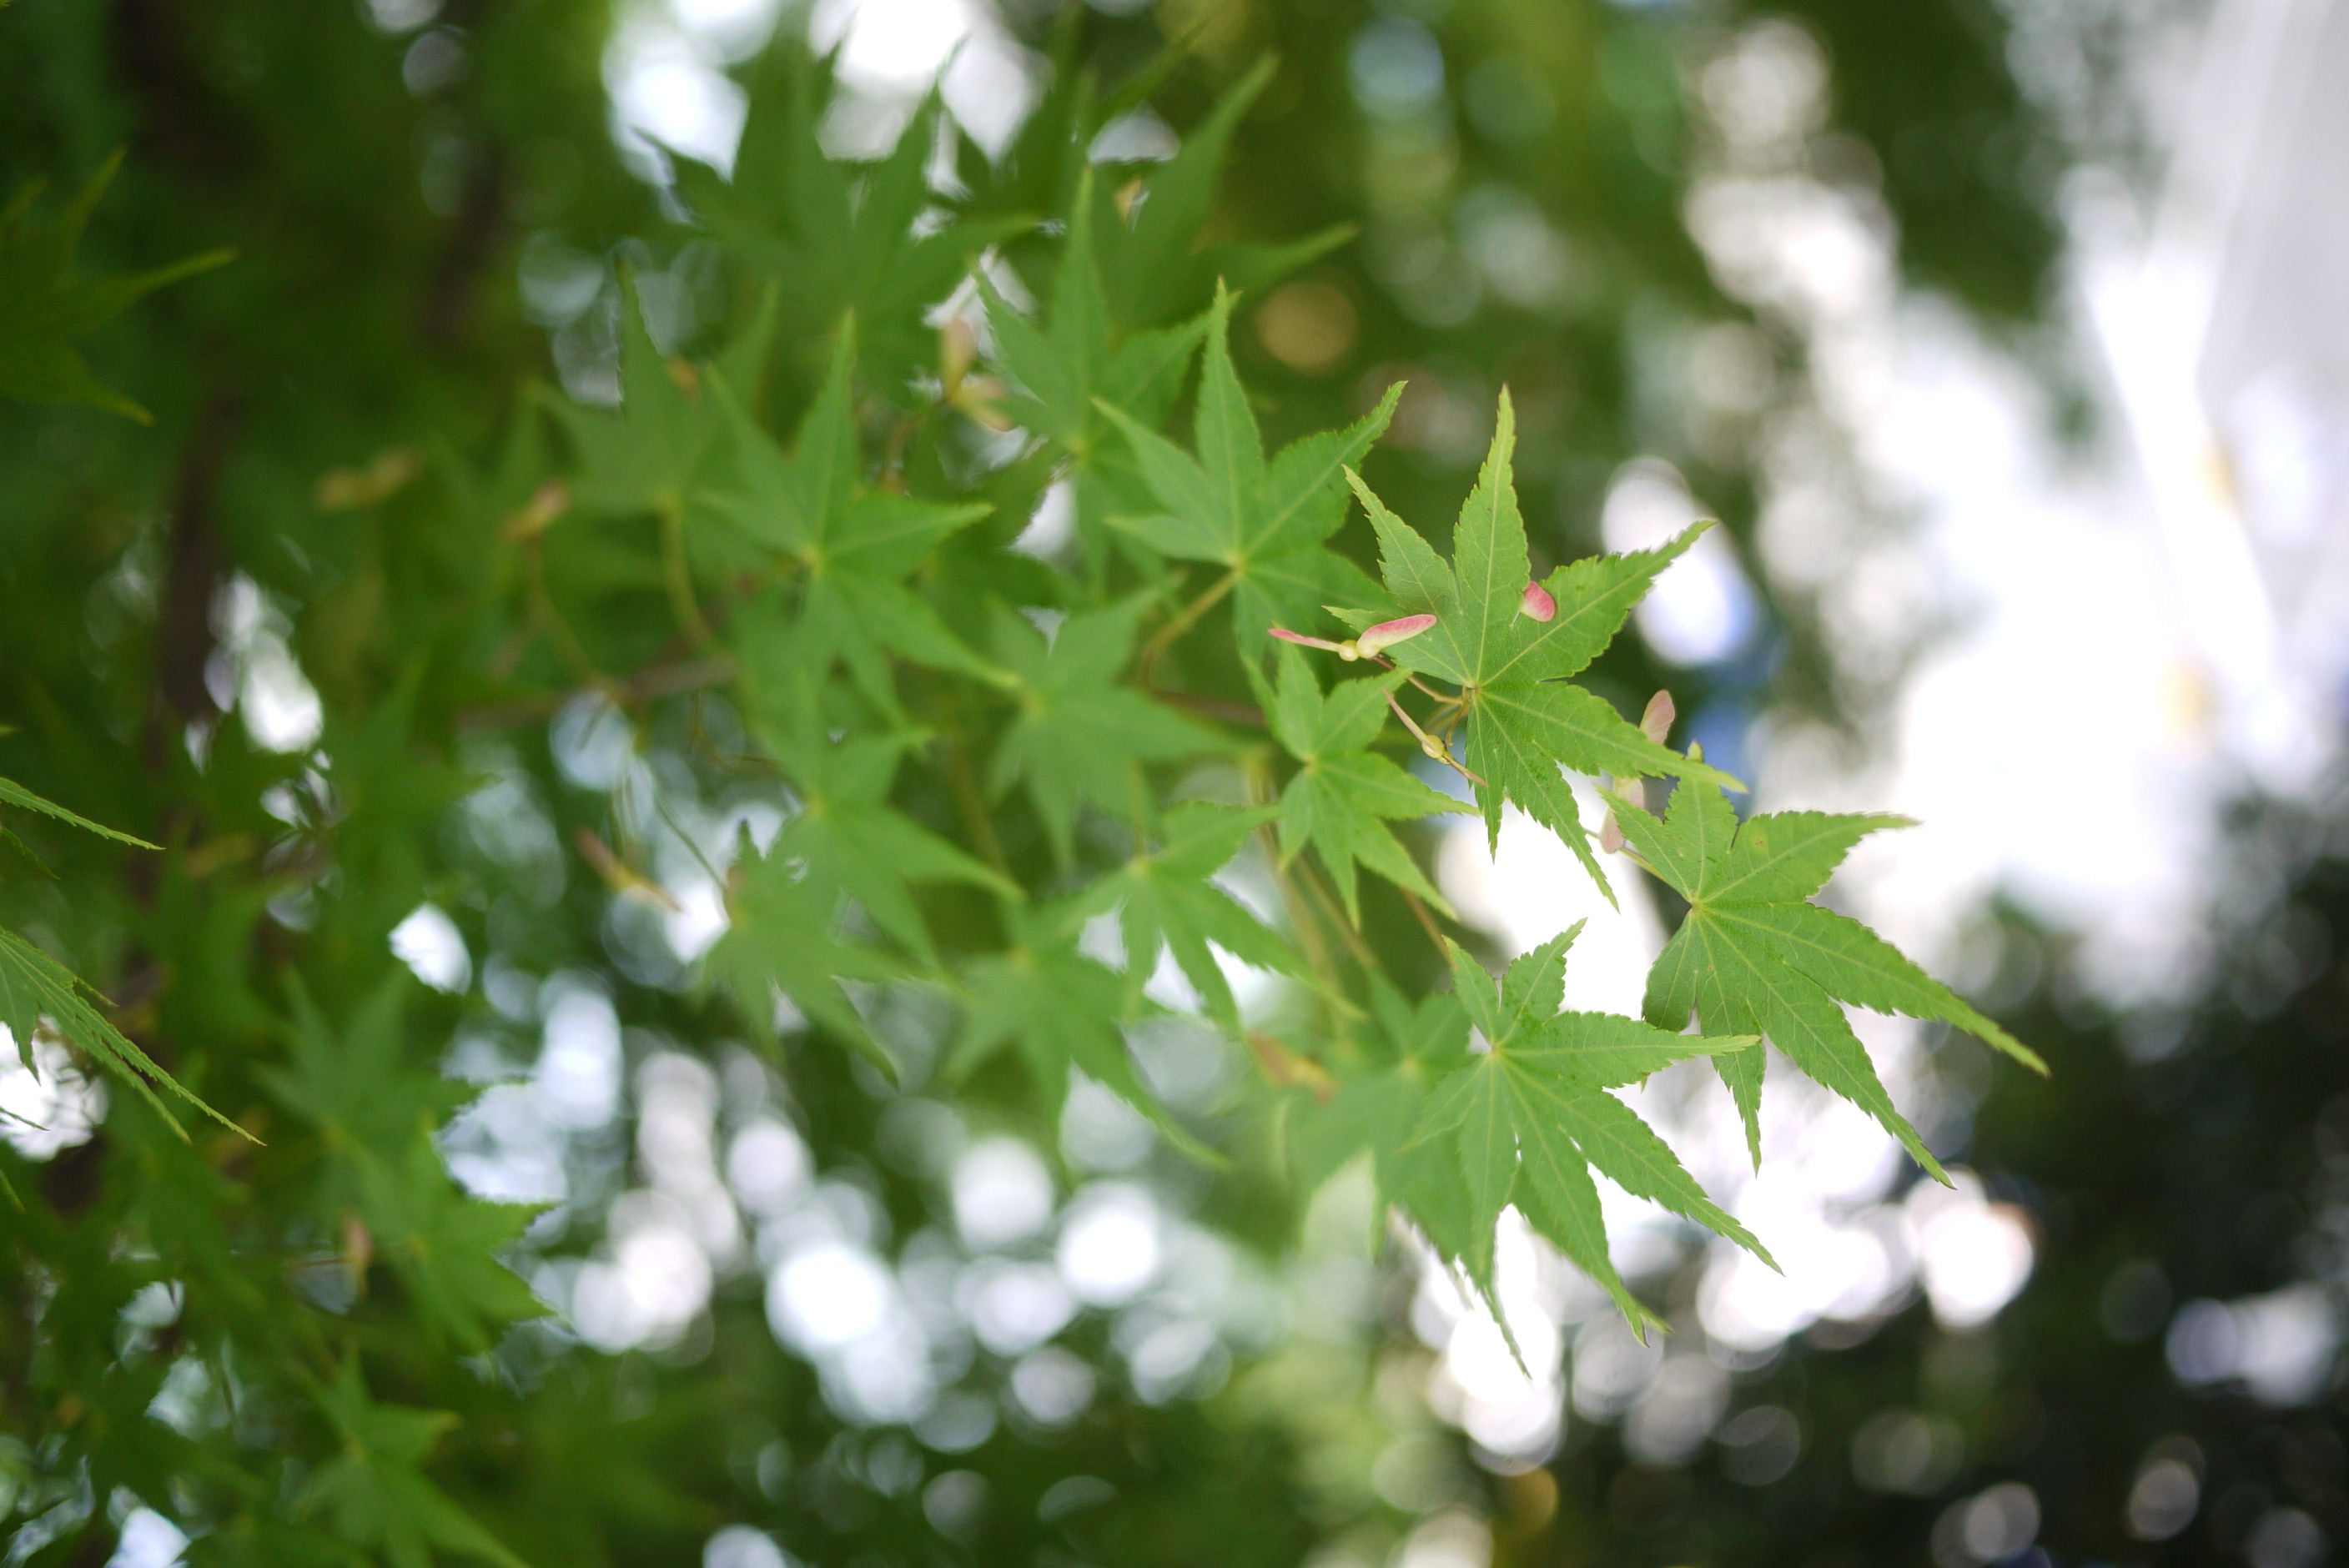
tree, nature, grass, branch, blossom, plant, sunlight, leaf, flower, green, macro, autumn, botany, flora, maple, background, shrub, deciduous, macro photography, flowering plant, woody plant, land plant